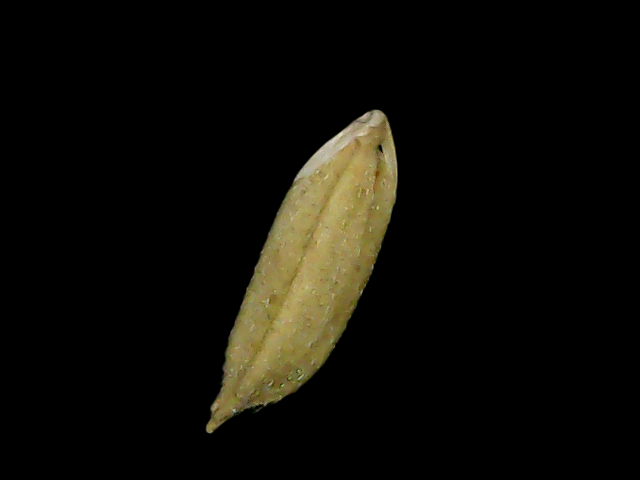
Rice variety: Bd49